Dagestan

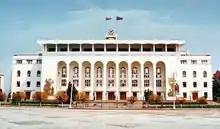
The Government Building of the Republic of Dagestan

In the second half of the 11th century, the Seljuk Turks took part of the region of Dagestan under their control.